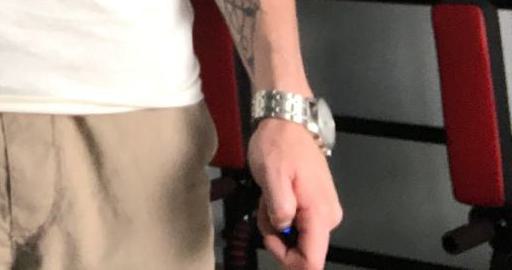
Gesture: no_gesture